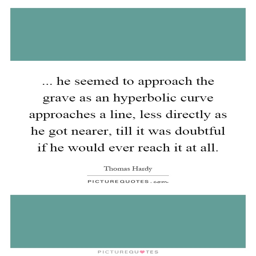
... he seemed to approach the grave as a hyperbolic curve approaches a line , less directly as he got nearer , till it was doubtful if he would ever reach it at all picture quote #